Wakenitz

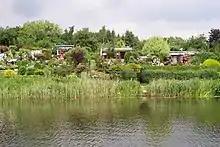
Gardens at the Wakenitz's eastern bank in Lübeck

The Wakenitz is a river in southeastern Schleswig-Holstein and at the border to Mecklenburg-Vorpommern.